University of British Columbia

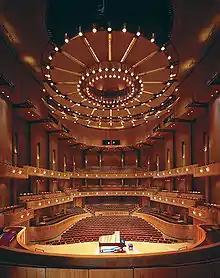
The Chan Centre for the Performing Arts, designed by Bing Thom, B.Arch. '66

UBC's academic activity is organized into "faculties" and "schools". UBC has twelve faculties at its Vancouver campus and seven at its Okanagan campus. At the Vancouver campus, the Faculty of Arts, which dates back to the 1915 Fairview Campus, is the largest faculty with twenty departments and schools. With the split of the Faculty of Arts and Science in 1964, the Faculty of Science is the second largest faculty with nine departments. The Sauder School of Business is UBC's Faculty of Commerce and Business Administration. The School of Architecture offers a program accredited by the Canadian Architectural Certification Board at the bachelor level (B.Arch.) and the master's level (M.Arch.). , a new school was created: UBC Vancouver School of Economics in conjunction with the Sauder School of Business. The university's first inter-faculty school, the School of Biomedical Engineering, was established in 2017 as a partnership between the Faculties of Applied Science and Medicine.